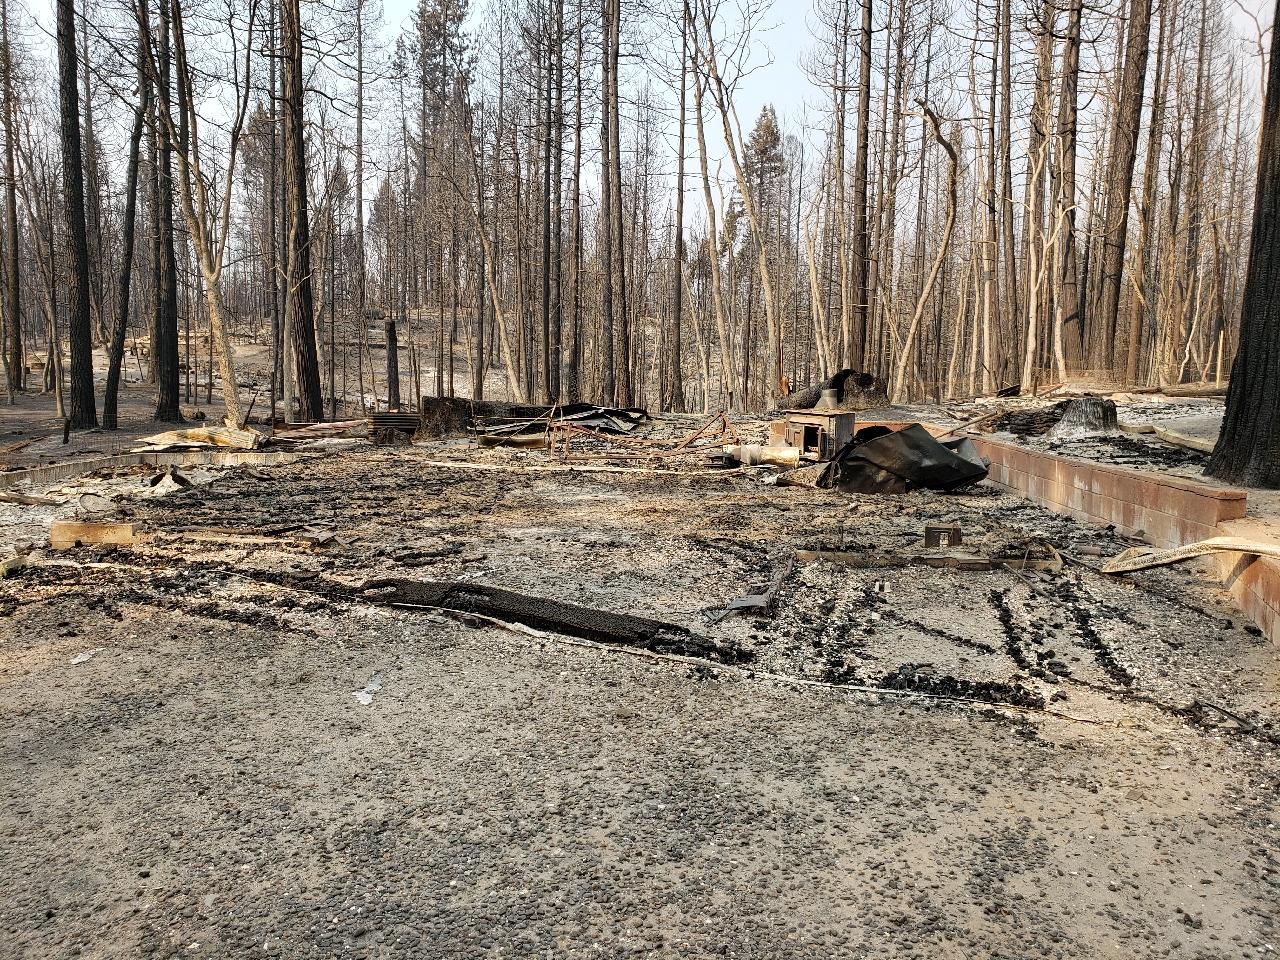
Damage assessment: destroyed